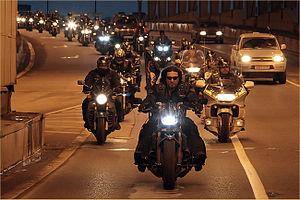
Les Loups de la nuit MC est un club de motards russe, ayant acquis en 2013 une importance politique. Né comme club informel en 1989, durant la perestroïka ; il est devenu le premier club de motards de l'ex-URSS. Il a sept localisations principales en Russie ainsi que dans les territoires où les russophones sont nombreux.